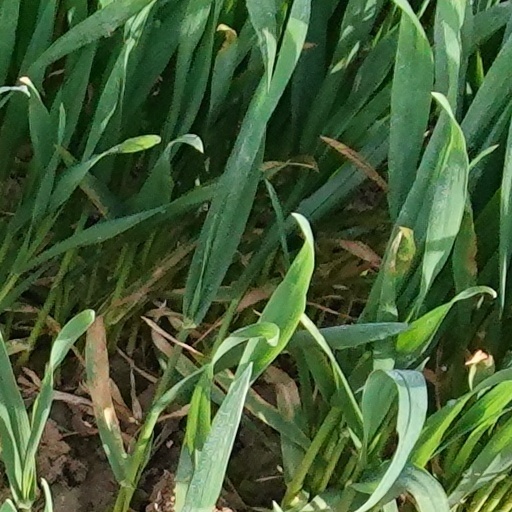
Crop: wheat